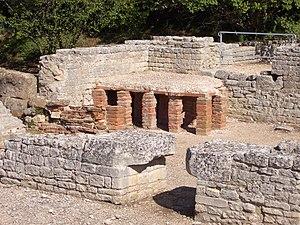
Cet article recense les monuments historiques des Bouches-du-Rhône, en France.
De fondation celtique, Glanon subit une grande influence grecque. Elle est vouée au dieu guérisseur gaulois, Glanis, avant d'être Glanum, cité antique de l'Empire romain, sur la commune de Saint-Rémy-de-Provence dans les Bouches-du-Rhône. Elle a connu son apogée à l'époque du premier empereur romain Auguste. Son développement s'est appuyé sur la protection des reliefs des Alpilles, la présence d'une source et le voisinage de la Voie Domitienne.
Cet article recense les monuments historiques français classés en 1938.